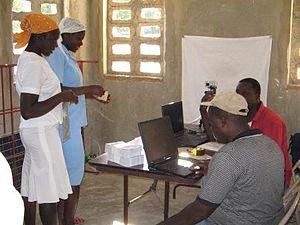
Le Programme d’universalisation de l’identité civile dans les Amériques, créé en 2007, est le secteur de l'Organisation des États américains consacré à l’identité civile. Le programme fait partie du Département de la gestion publique efficace au sein du Secrétariat aux affaires politiques.